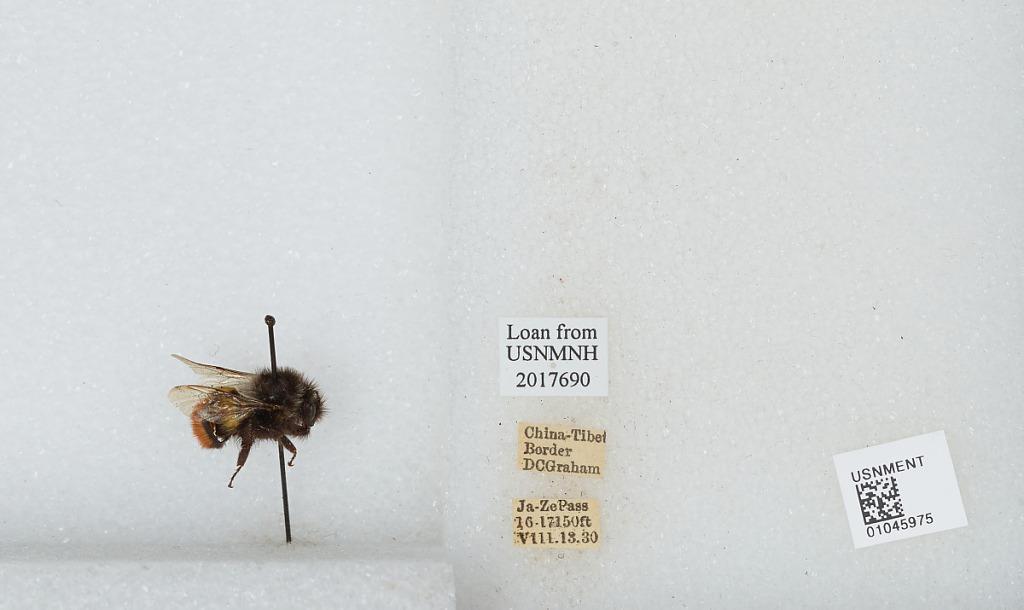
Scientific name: Bombus sp.
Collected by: D. Graham
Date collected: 1930-8-13
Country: China
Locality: Ja-Ze Pass, China Tibet border